Zetland Hotel

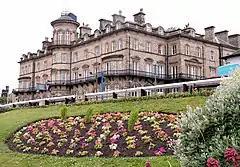
The Zetland Hotel, now converted to flats

The Zetland Hotel is located on the north east coast of England at Saltburn-by-the-Sea, North Yorkshire. It was designed by William Peachey, architect to the Stockton and Darlington Railway. The seaside resort of Saltburn was developed by Henry Pease who was a director of the Stockton and Darlington Railway. It is a Grade II listed building.